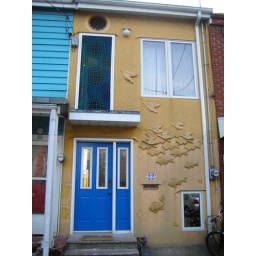
escher house in kensington market